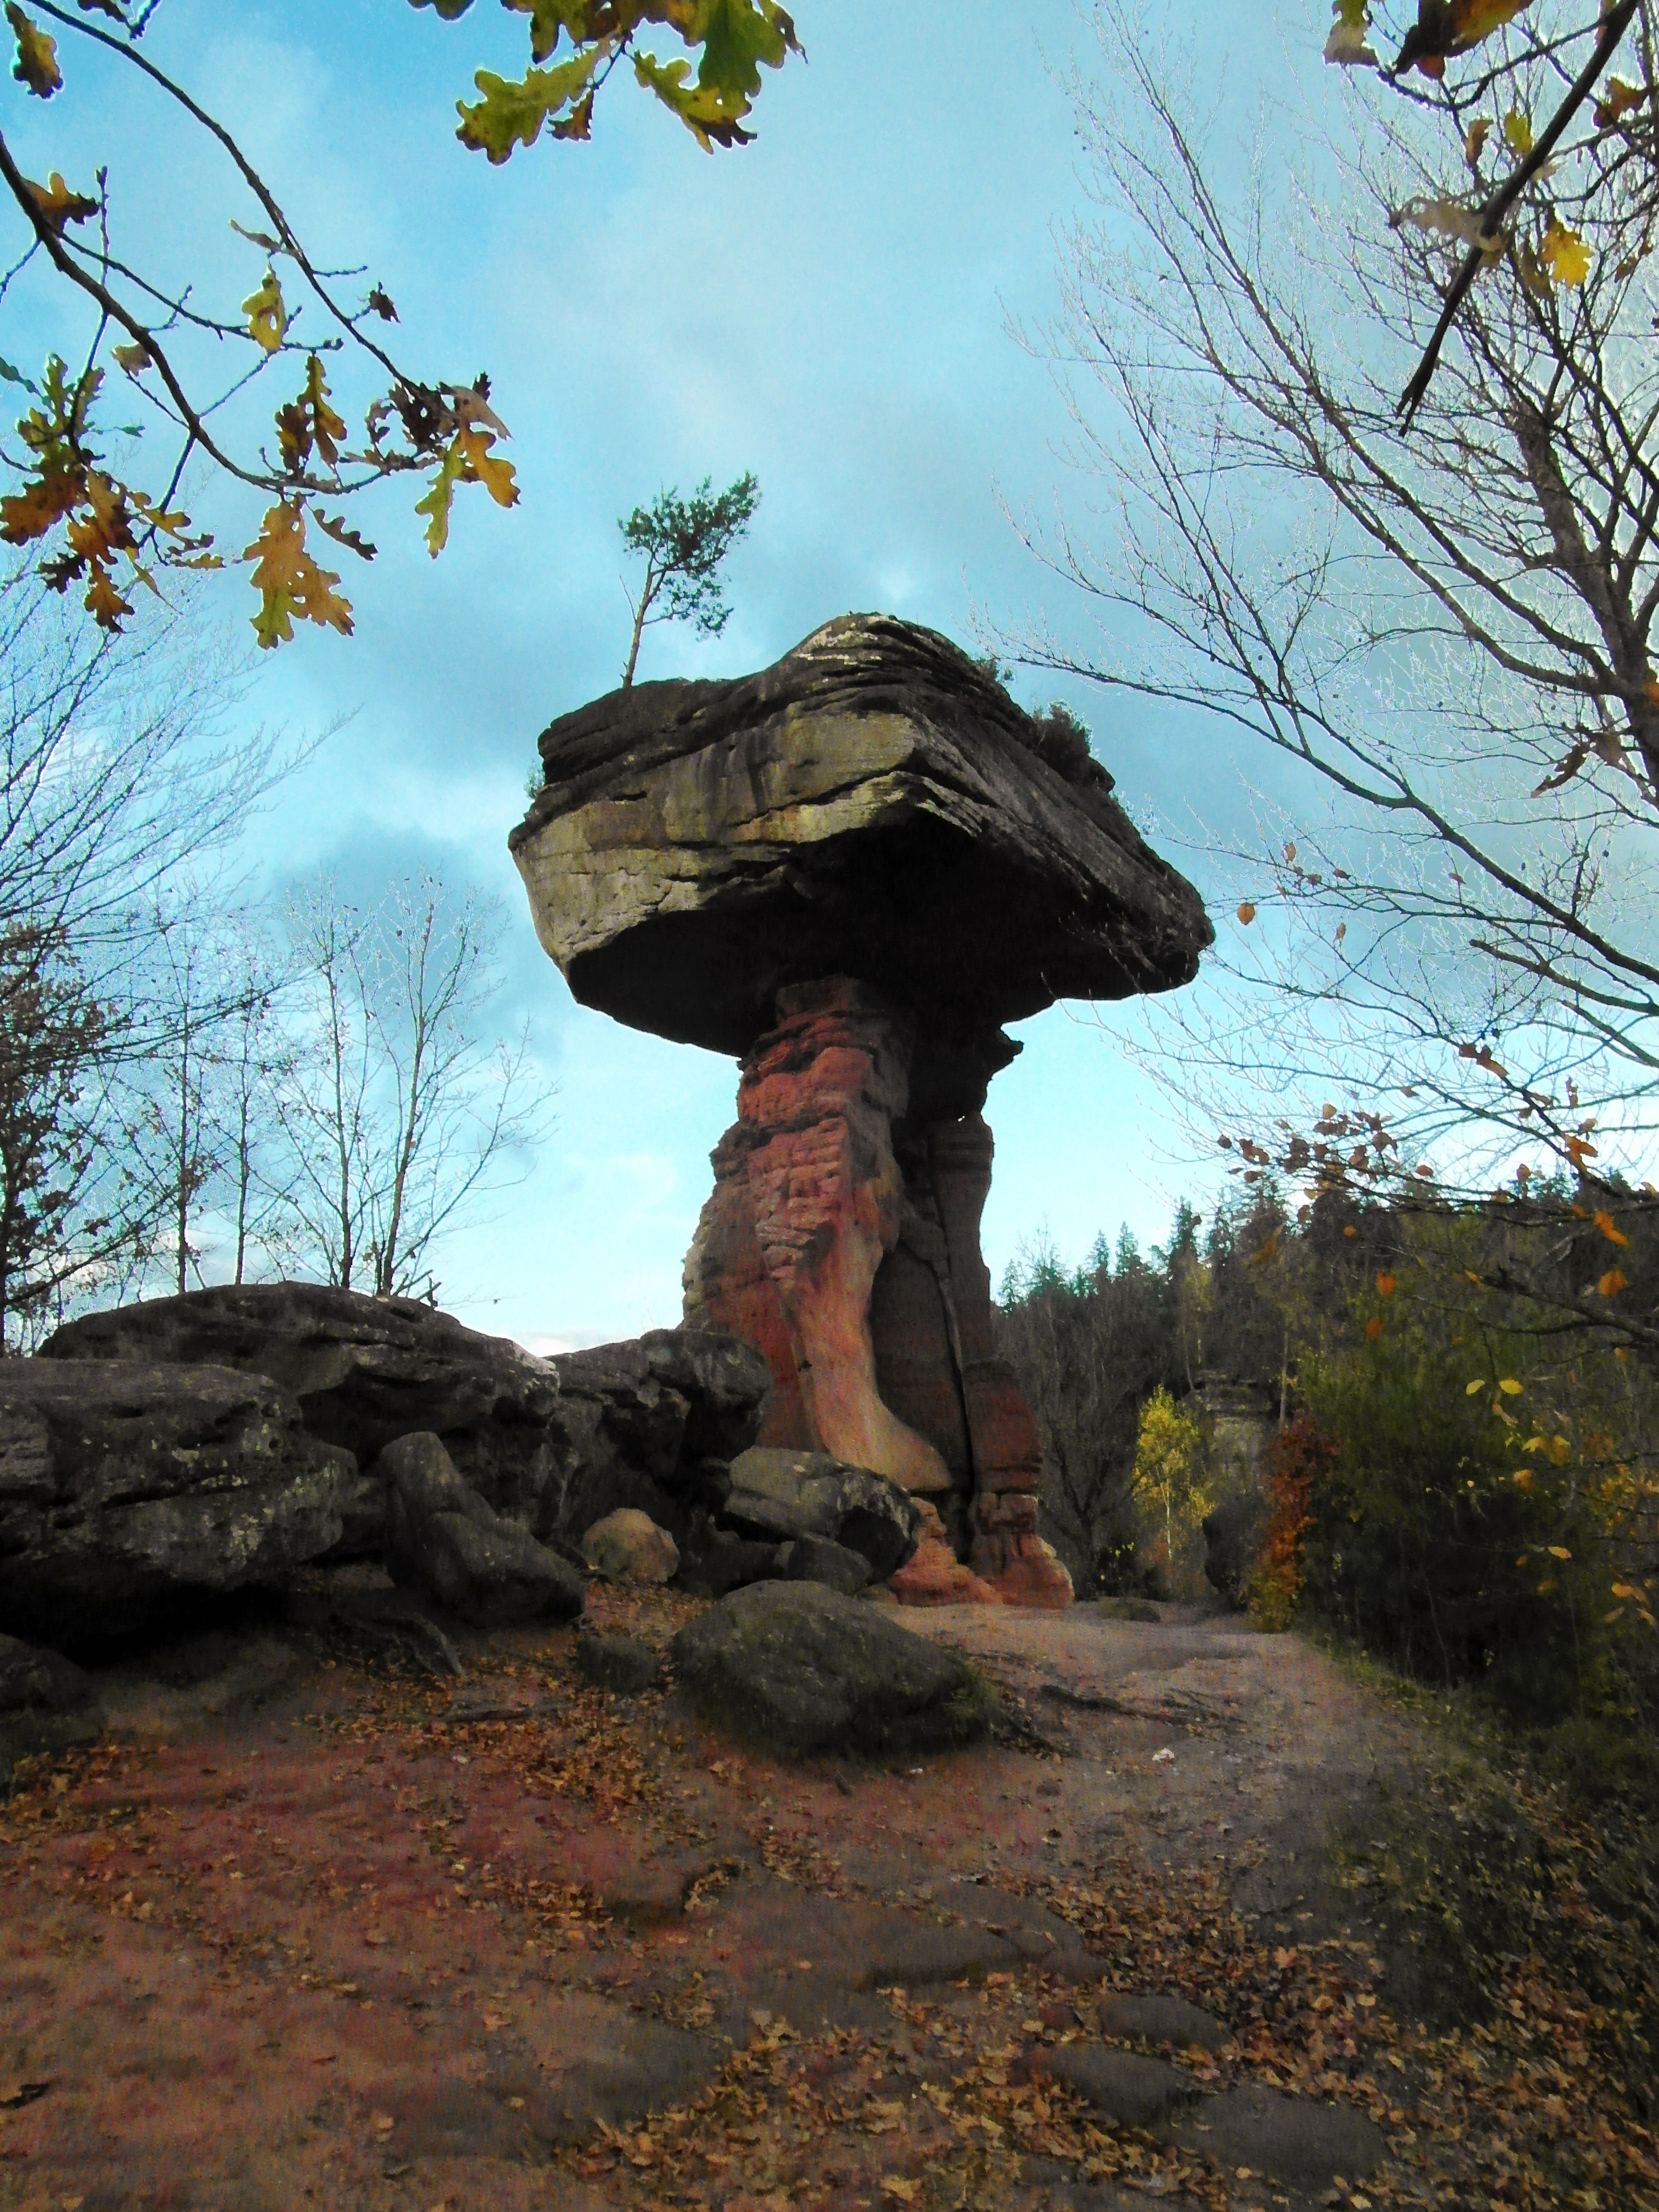
tree, nature, forest, rock, wilderness, plant, hiking, leaf, flower, autumn, geology, palatinate, sand stone, woody plant, sandstone rock, devil's table